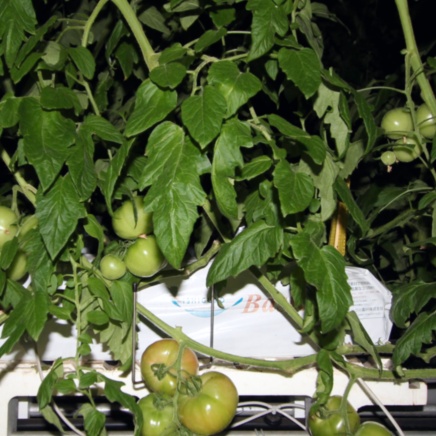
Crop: tomato